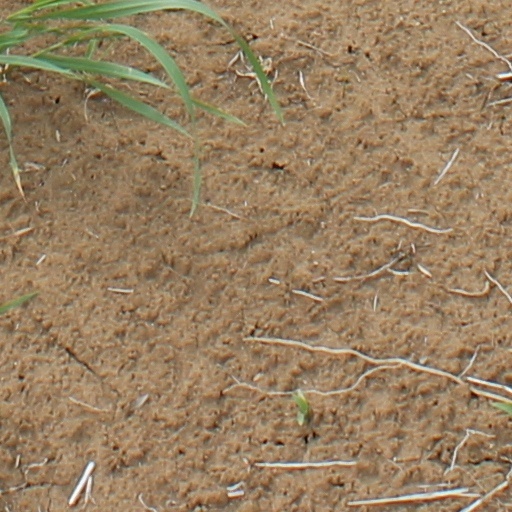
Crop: wheat